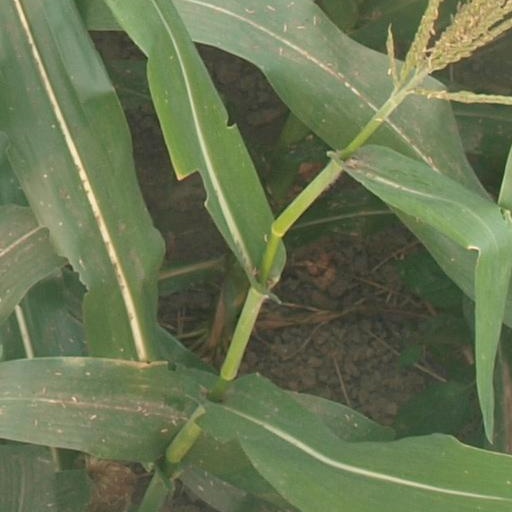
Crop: maize; corn